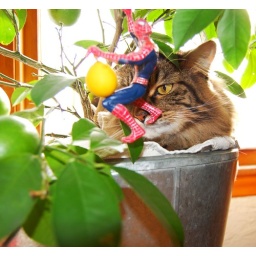
tiny lion in the lemon tree with spidy